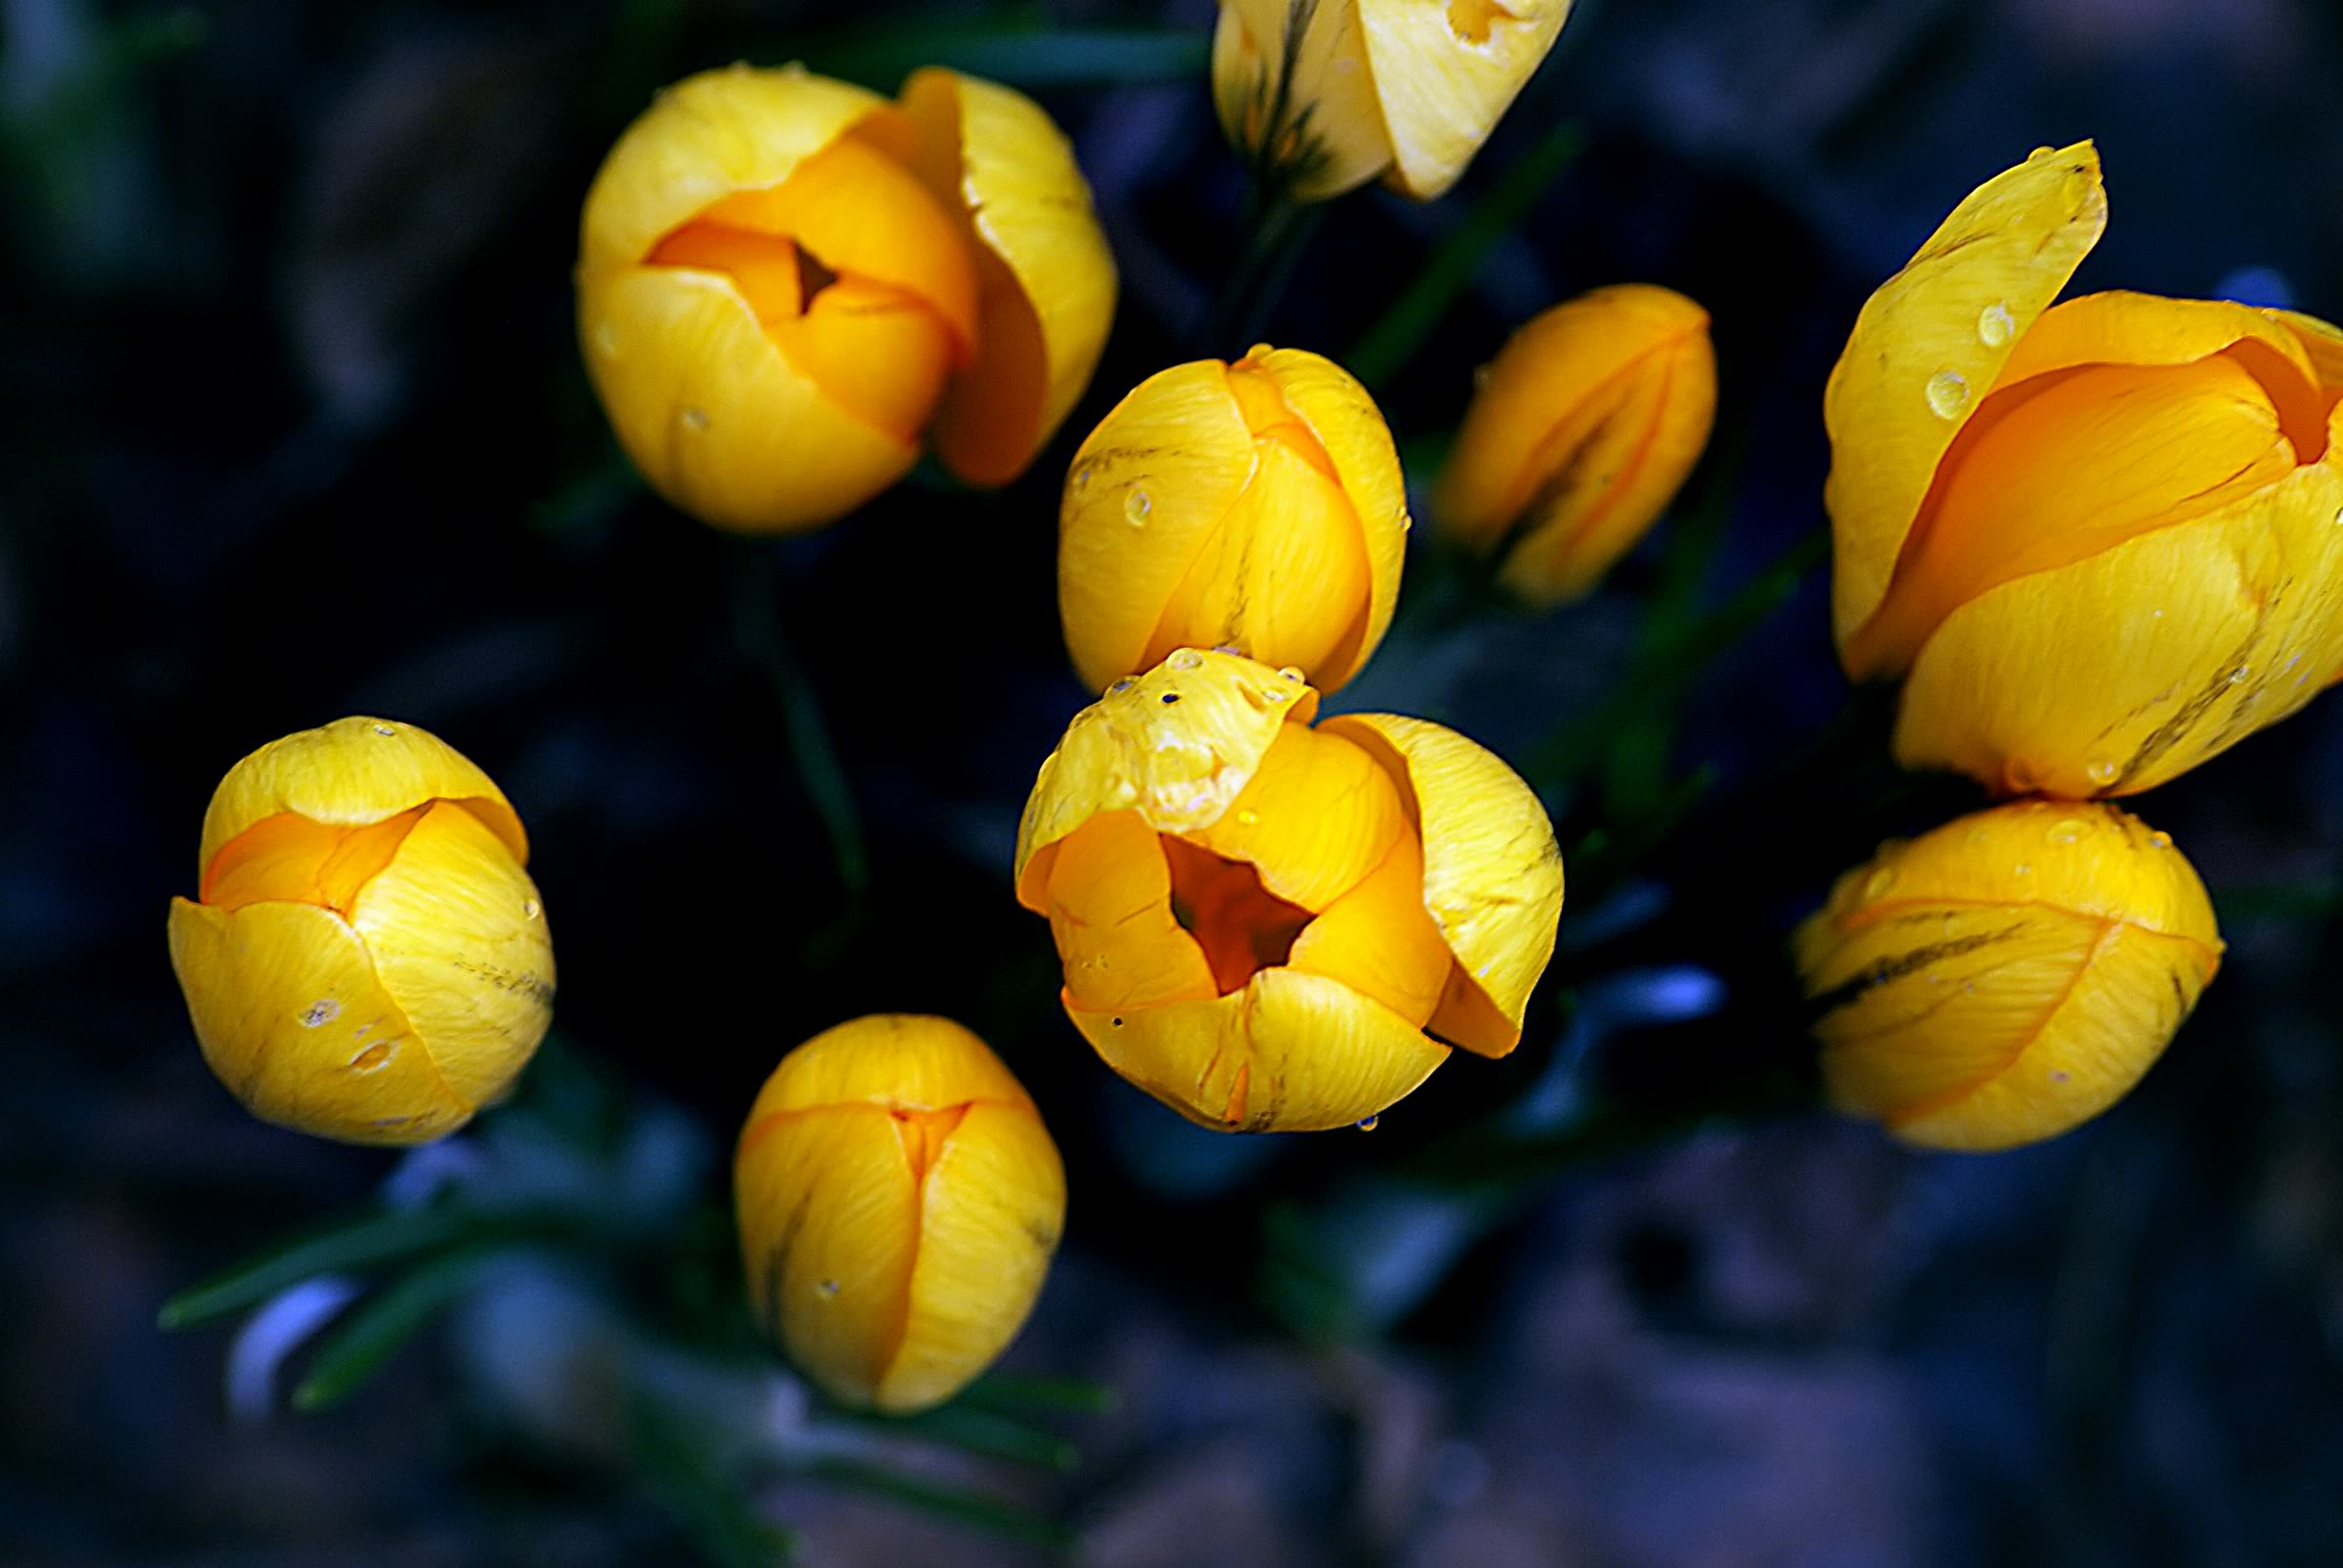
nature, plant, leaf, flower, petal, produce, botany, yellow, flora, crocus, macro photography, flowering plant, land plant